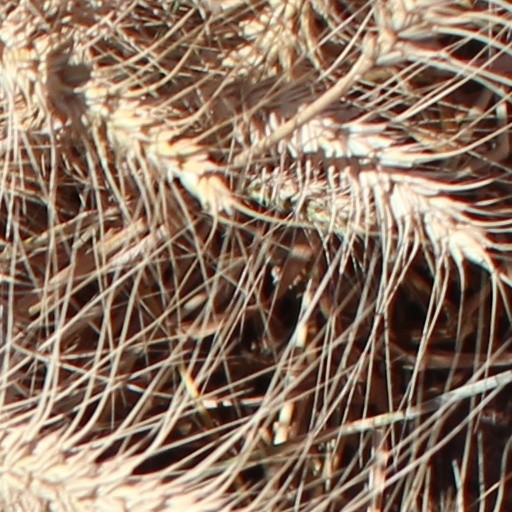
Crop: wheat